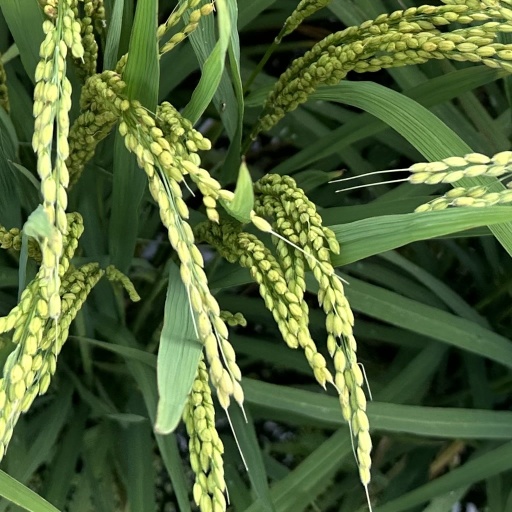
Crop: rice